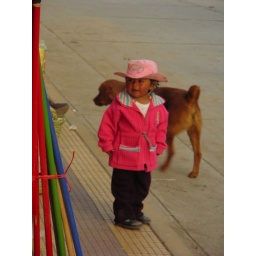
cute girl + random dog in Huancapi